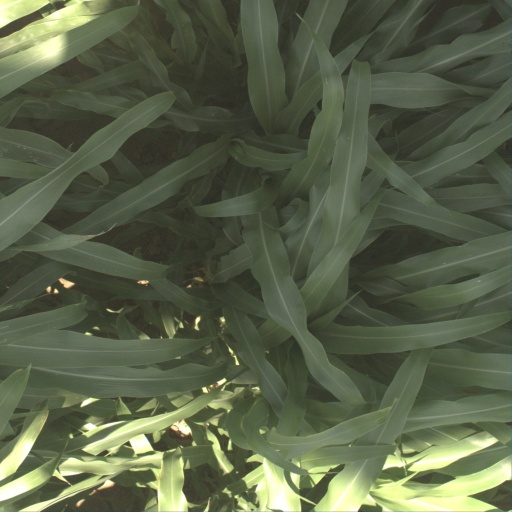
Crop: sorghum